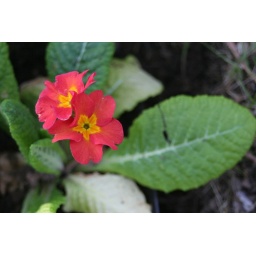
Primsoses in the garden along the rock wall